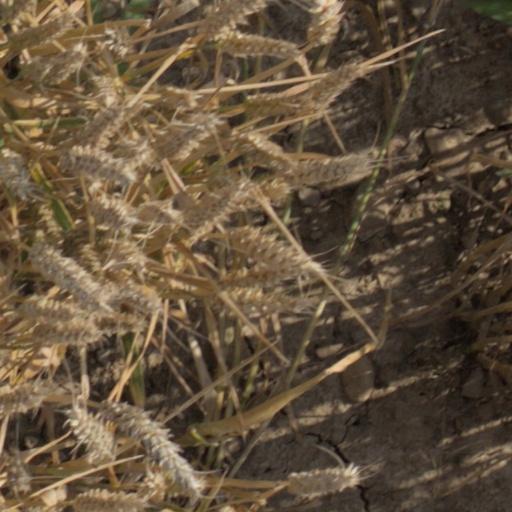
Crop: wheat